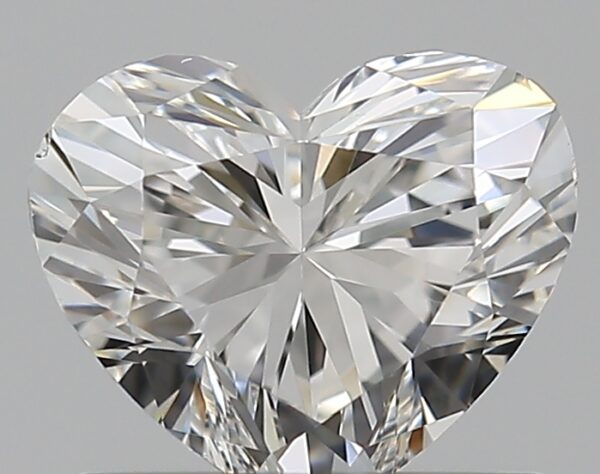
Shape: heart
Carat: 0.72
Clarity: VS2
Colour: H
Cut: EX
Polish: EX
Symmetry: VG
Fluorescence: N
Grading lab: GIA
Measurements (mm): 5.26 x 6.24 x 3.68